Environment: real
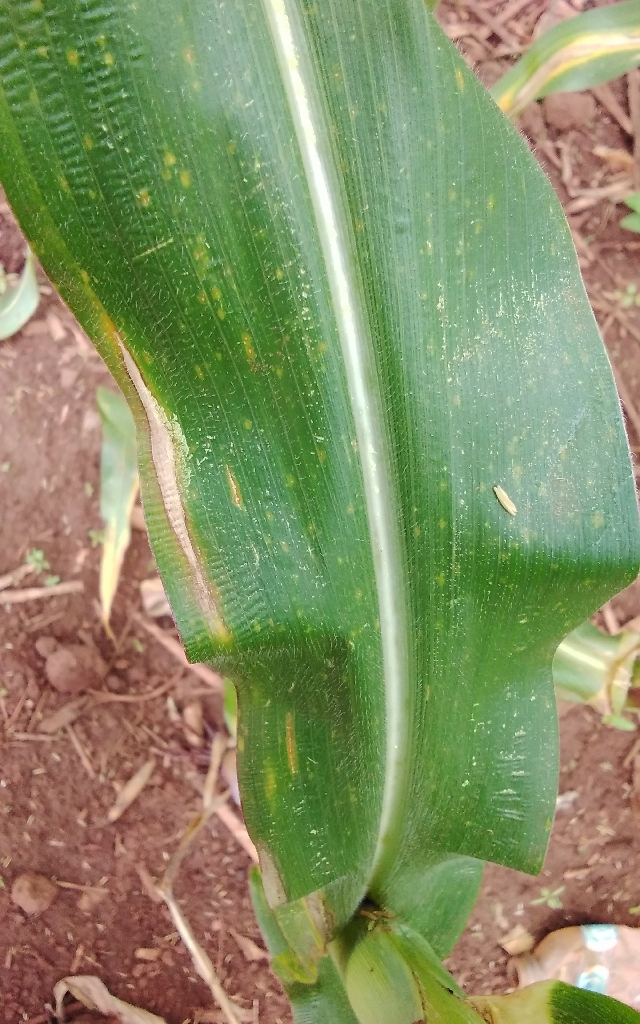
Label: northern_corn_leaf_blight